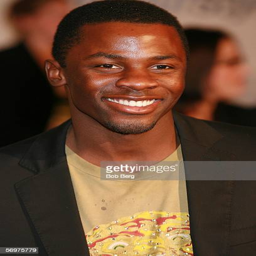
actor arrives at the event